Playing the Victim (film)

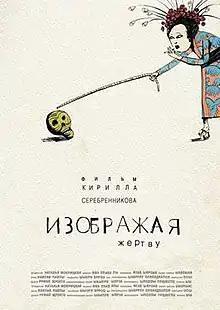

Valya, a 30-year-old university drop-out, works for the police acting out murder victims during reconstructions of crimes. His co-workers are a charismatic straight-edge captain, camerawoman Lyuda, and a dim-witted sergeant Seva. At home, Valya's widowed mother has started a relationship with Valya's uncle, who considers Valya to be a "punk" and thinks he should get a normal job. At night Valya has recurring nightmares of his father, who also seems to disapprove of him.